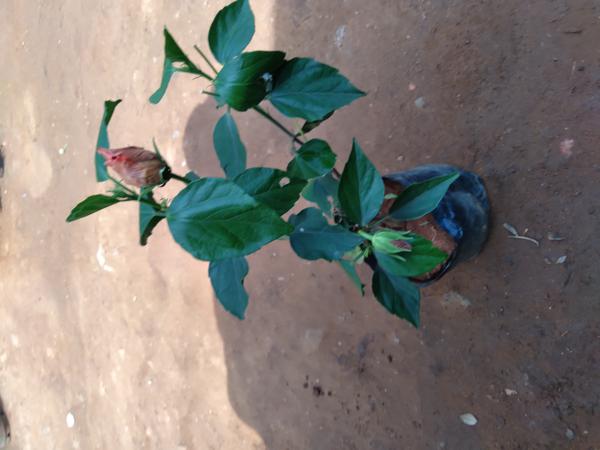
Plant: Hibiscus